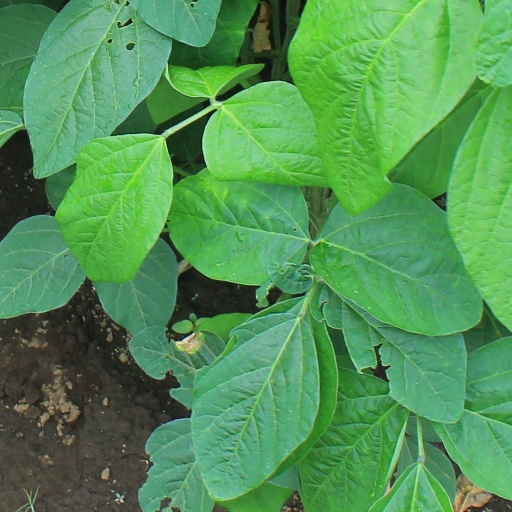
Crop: soybean